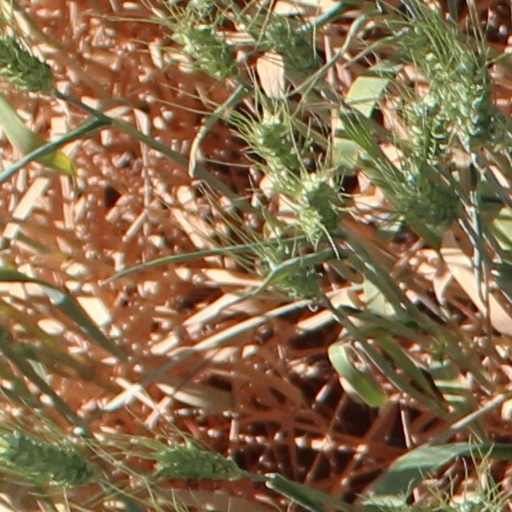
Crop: wheat